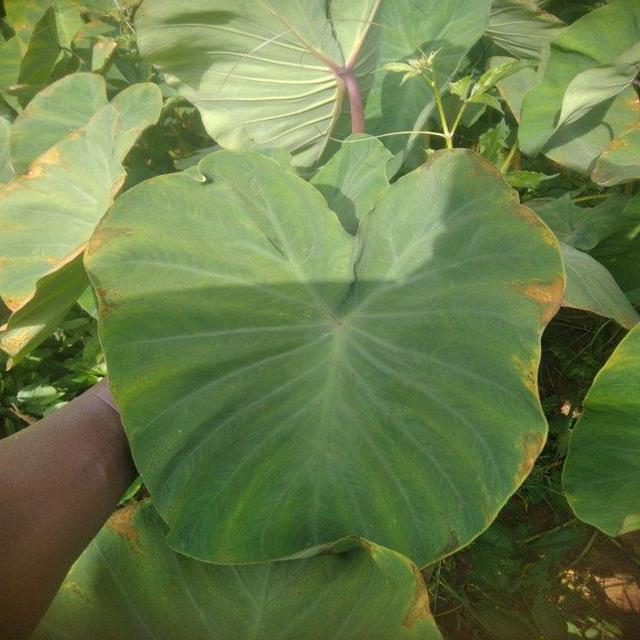
Label: Mid_Blight